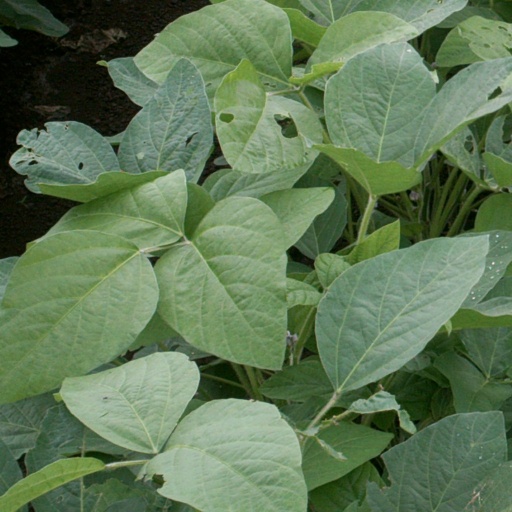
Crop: soybean